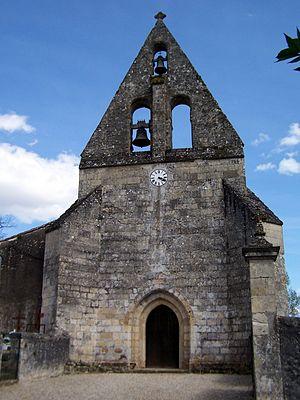
Église Saint-Pierre-ès-Liens de Saint-Pierre-de-Bat (Gironde, France)
L'église Saint-Pierre-ès-Liens est une église catholique située sur la commune de Saint-Pierre-de-Bat, dans le département de la Gironde, en France.
Saint-Pierre-de-Bat est une commune du Sud-Ouest de la France, située dans le département de la Gironde, en région Nouvelle-Aquitaine.